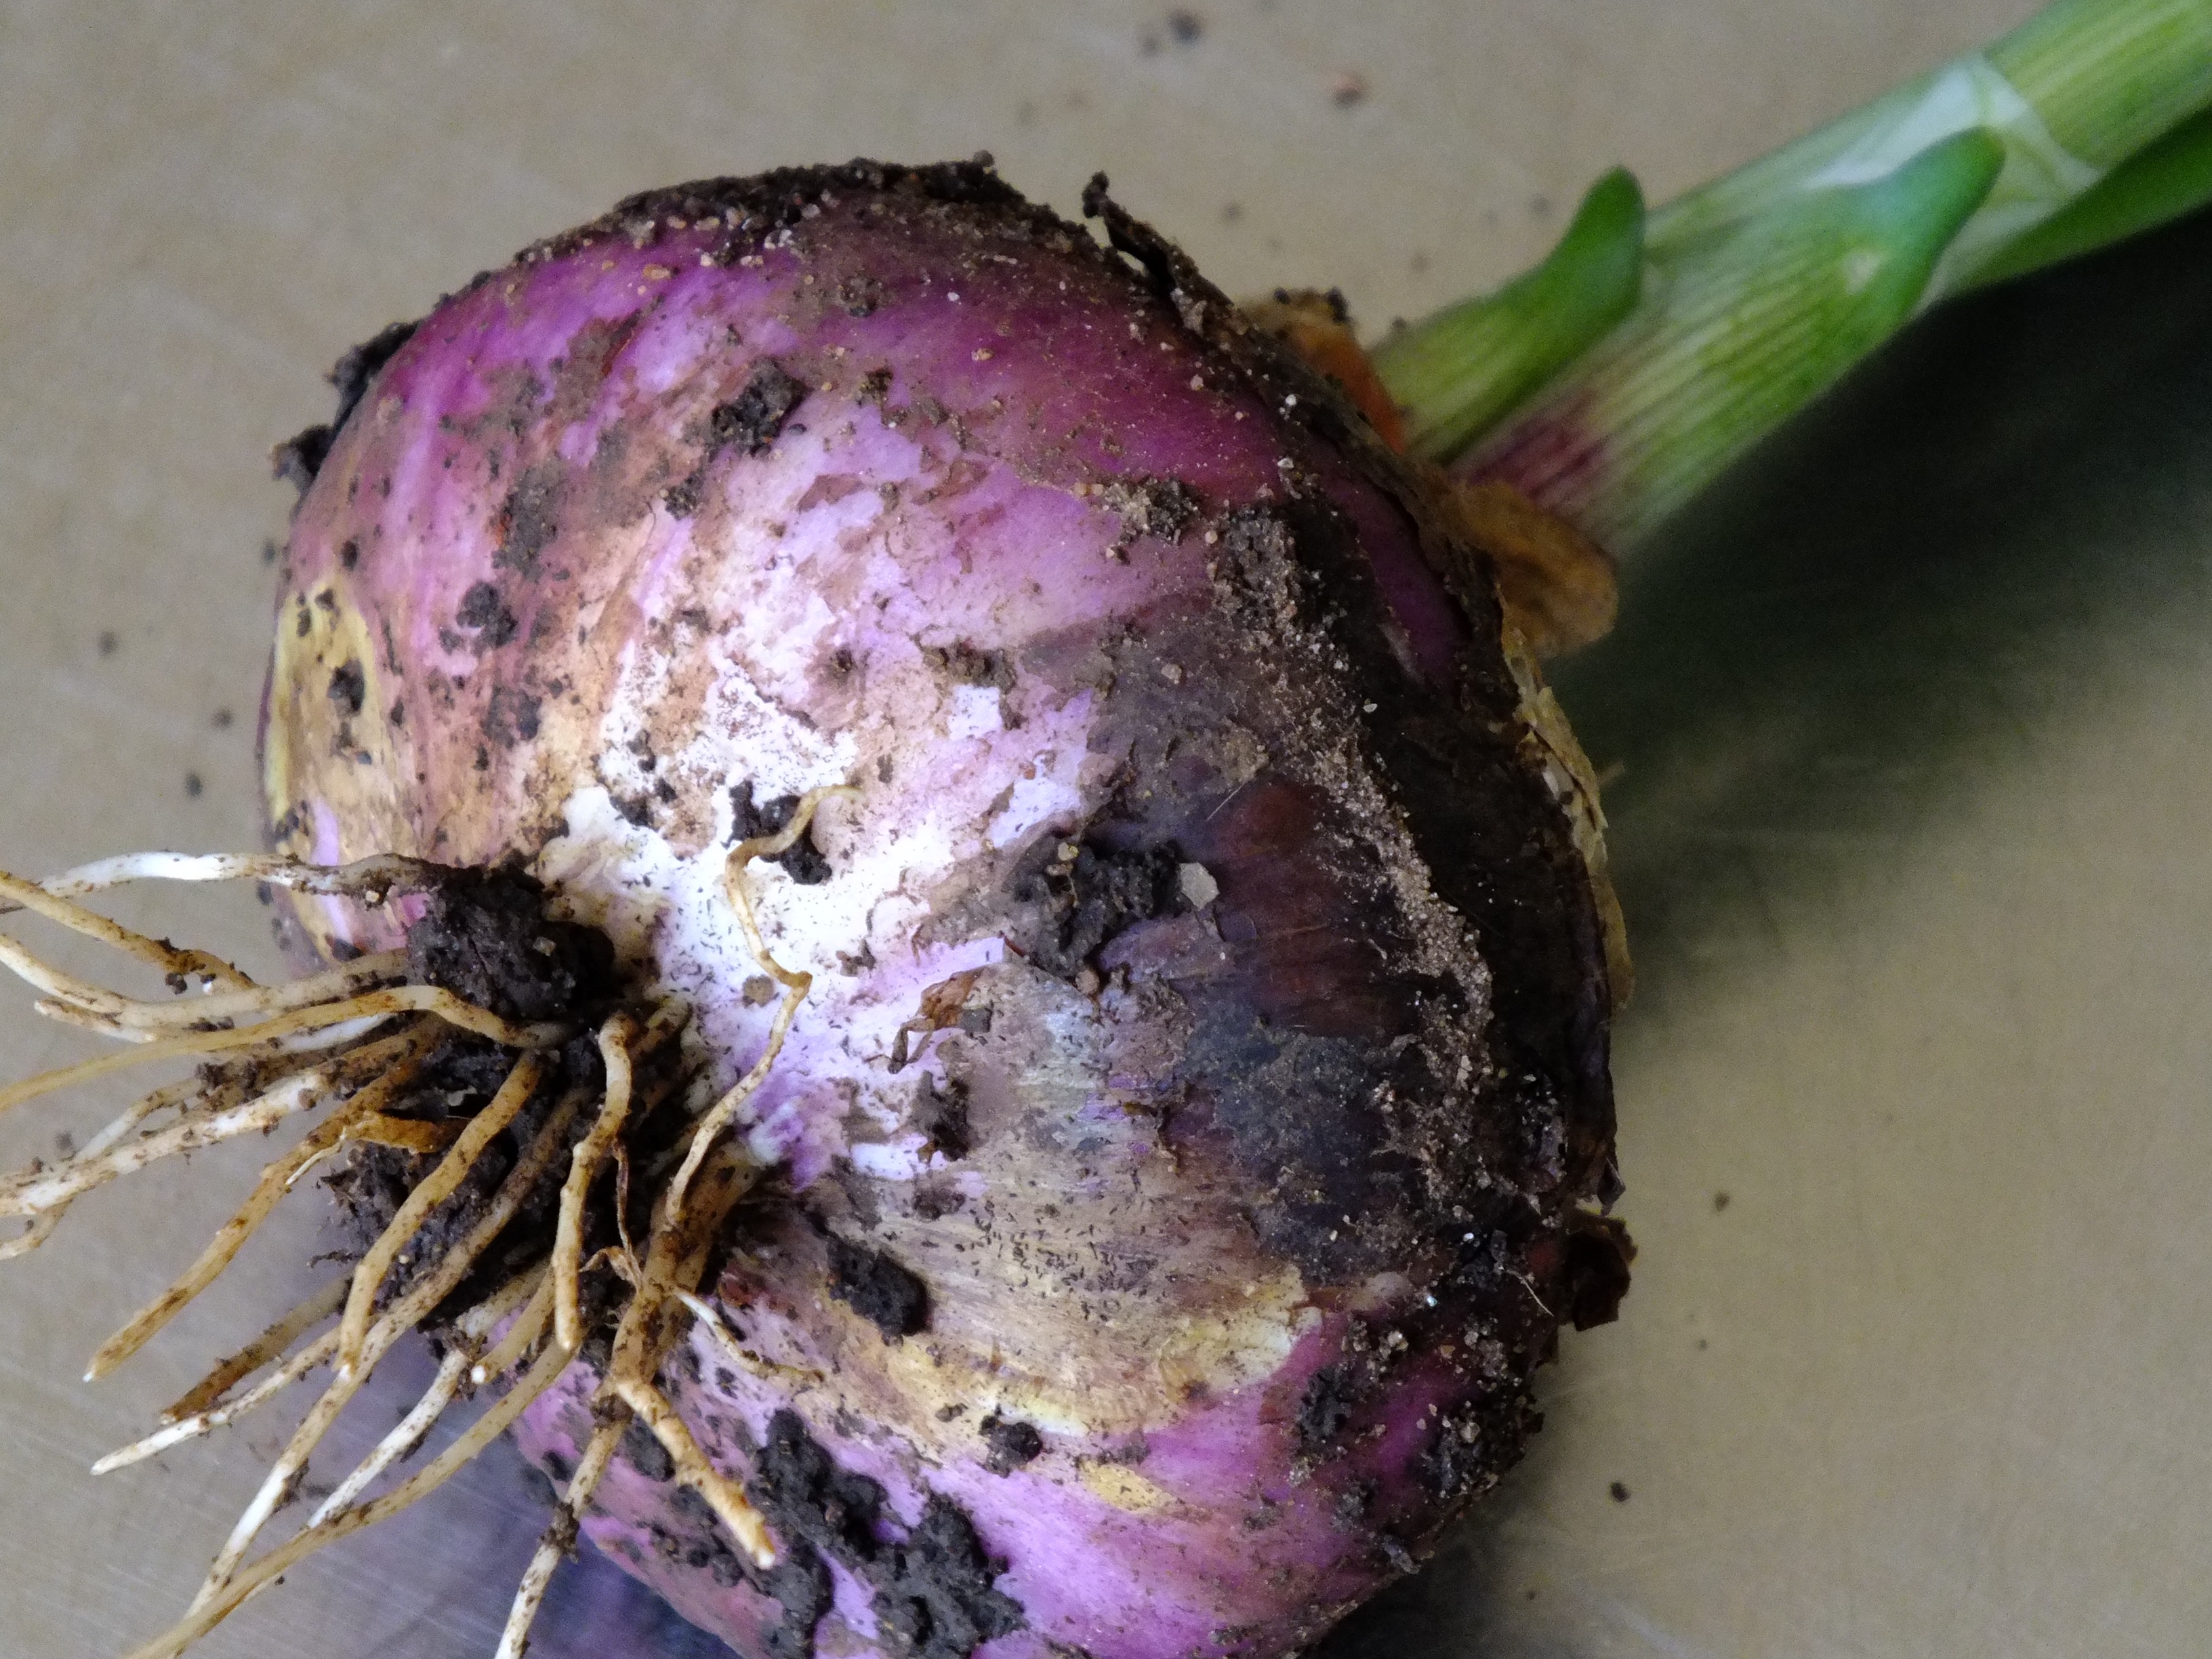
plant, flower, food, produce, vegetable, root, coconut, macro photography, flowering plant, red onion, land plant, vegetable harvest, organic gardening